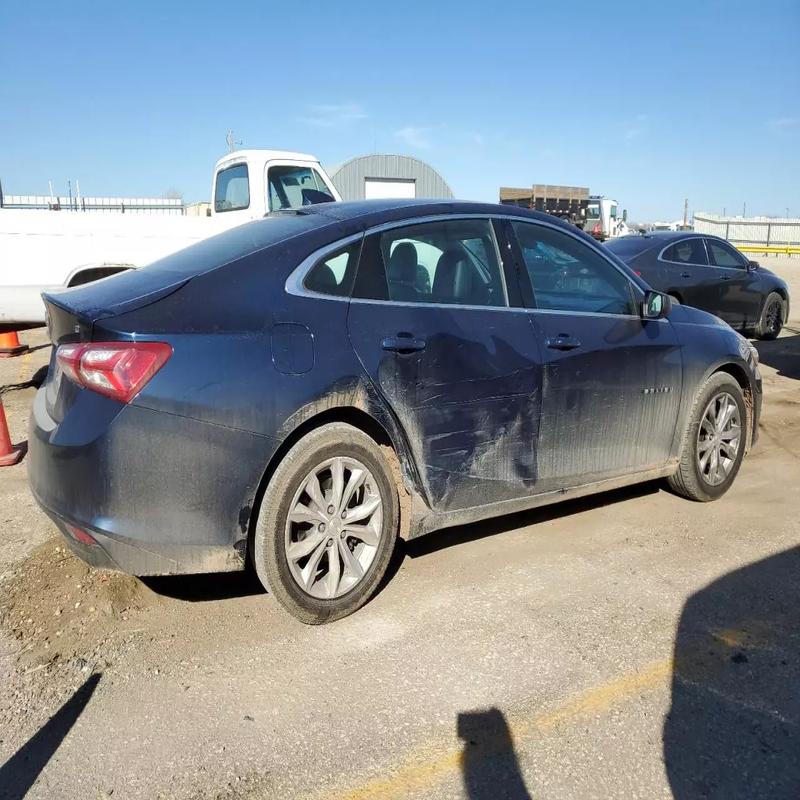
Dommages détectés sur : porte arrière droite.
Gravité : mineur